AMC V8 engine

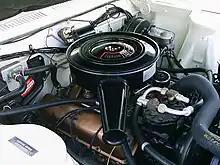
Engine bay of a 1967 AMC Marlin with a 4-barrel 343 Typhoon V8

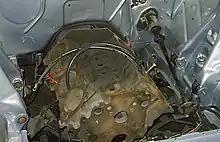
Engine bay of a 1969 AMC AMX with a bare V8 block

The new-generation AMC V8 was introduced in 1966 It is sometimes referred to as the "Gen-2" AMC V8. The first version was the completely new Typhoon V8 introduced in a special mid-1966 model year "Rogue" hardtop. Available in two-barrel carburetor version or producing with a four-barrel carburetor and high compression, the new engines utilized "thin-wall" casting technology and weighed only . and produced in three displacements - between , and - until 1969.